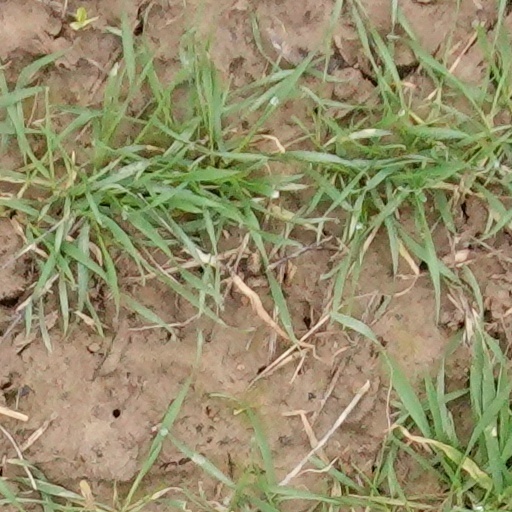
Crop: wheat